David B. Sentelle

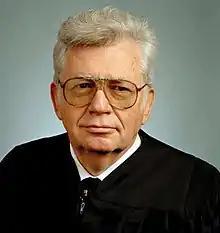
Official portrait,

David Bryan Sentelle (born February 12, 1943) is a Senior United States circuit judge of the United States Court of Appeals for the District of Columbia Circuit. He previously was a U.S. district judge on the United States District Court for the Western District of North Carolina from 1985 to 1987.